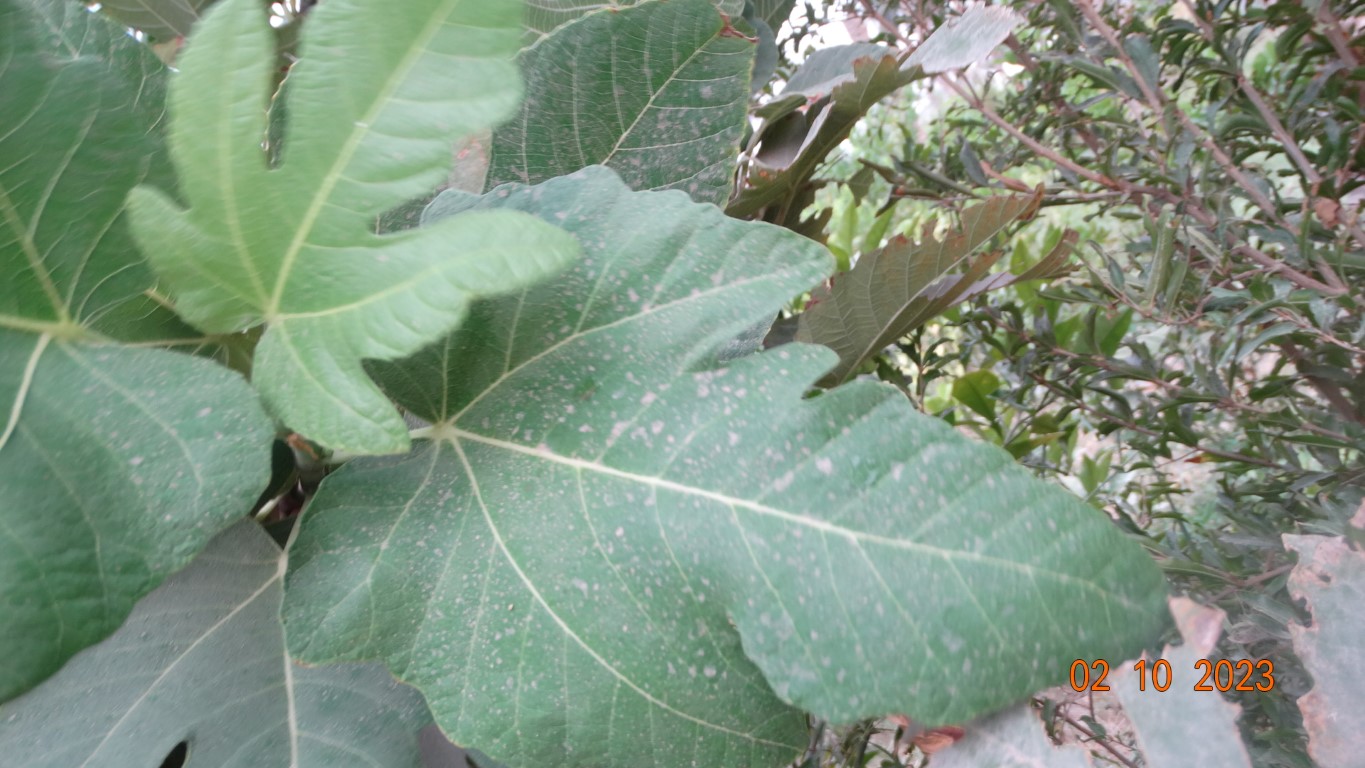
Label: healthy